Selebobo

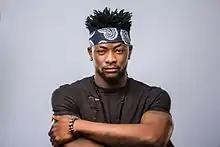

Udoka Chigozie Oku, also known by his stage name Selebobo, is a Nigerian singer, songwriter, producer, and mixing engineer. Formerly signed to Made Men Music Group. Selebobo is most known for his singles, "Yoyo', "Selfie", and "Waka Waka". He has also collaborated with Flavour N'abania, Yemi Alade, Tekno Miles, Emma Nyra, and Iyanya. He was also a nominee of the Producer of the Year category at 2018 The Headies.